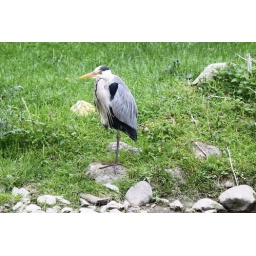
Grey Heron sittin on a stone in the grass